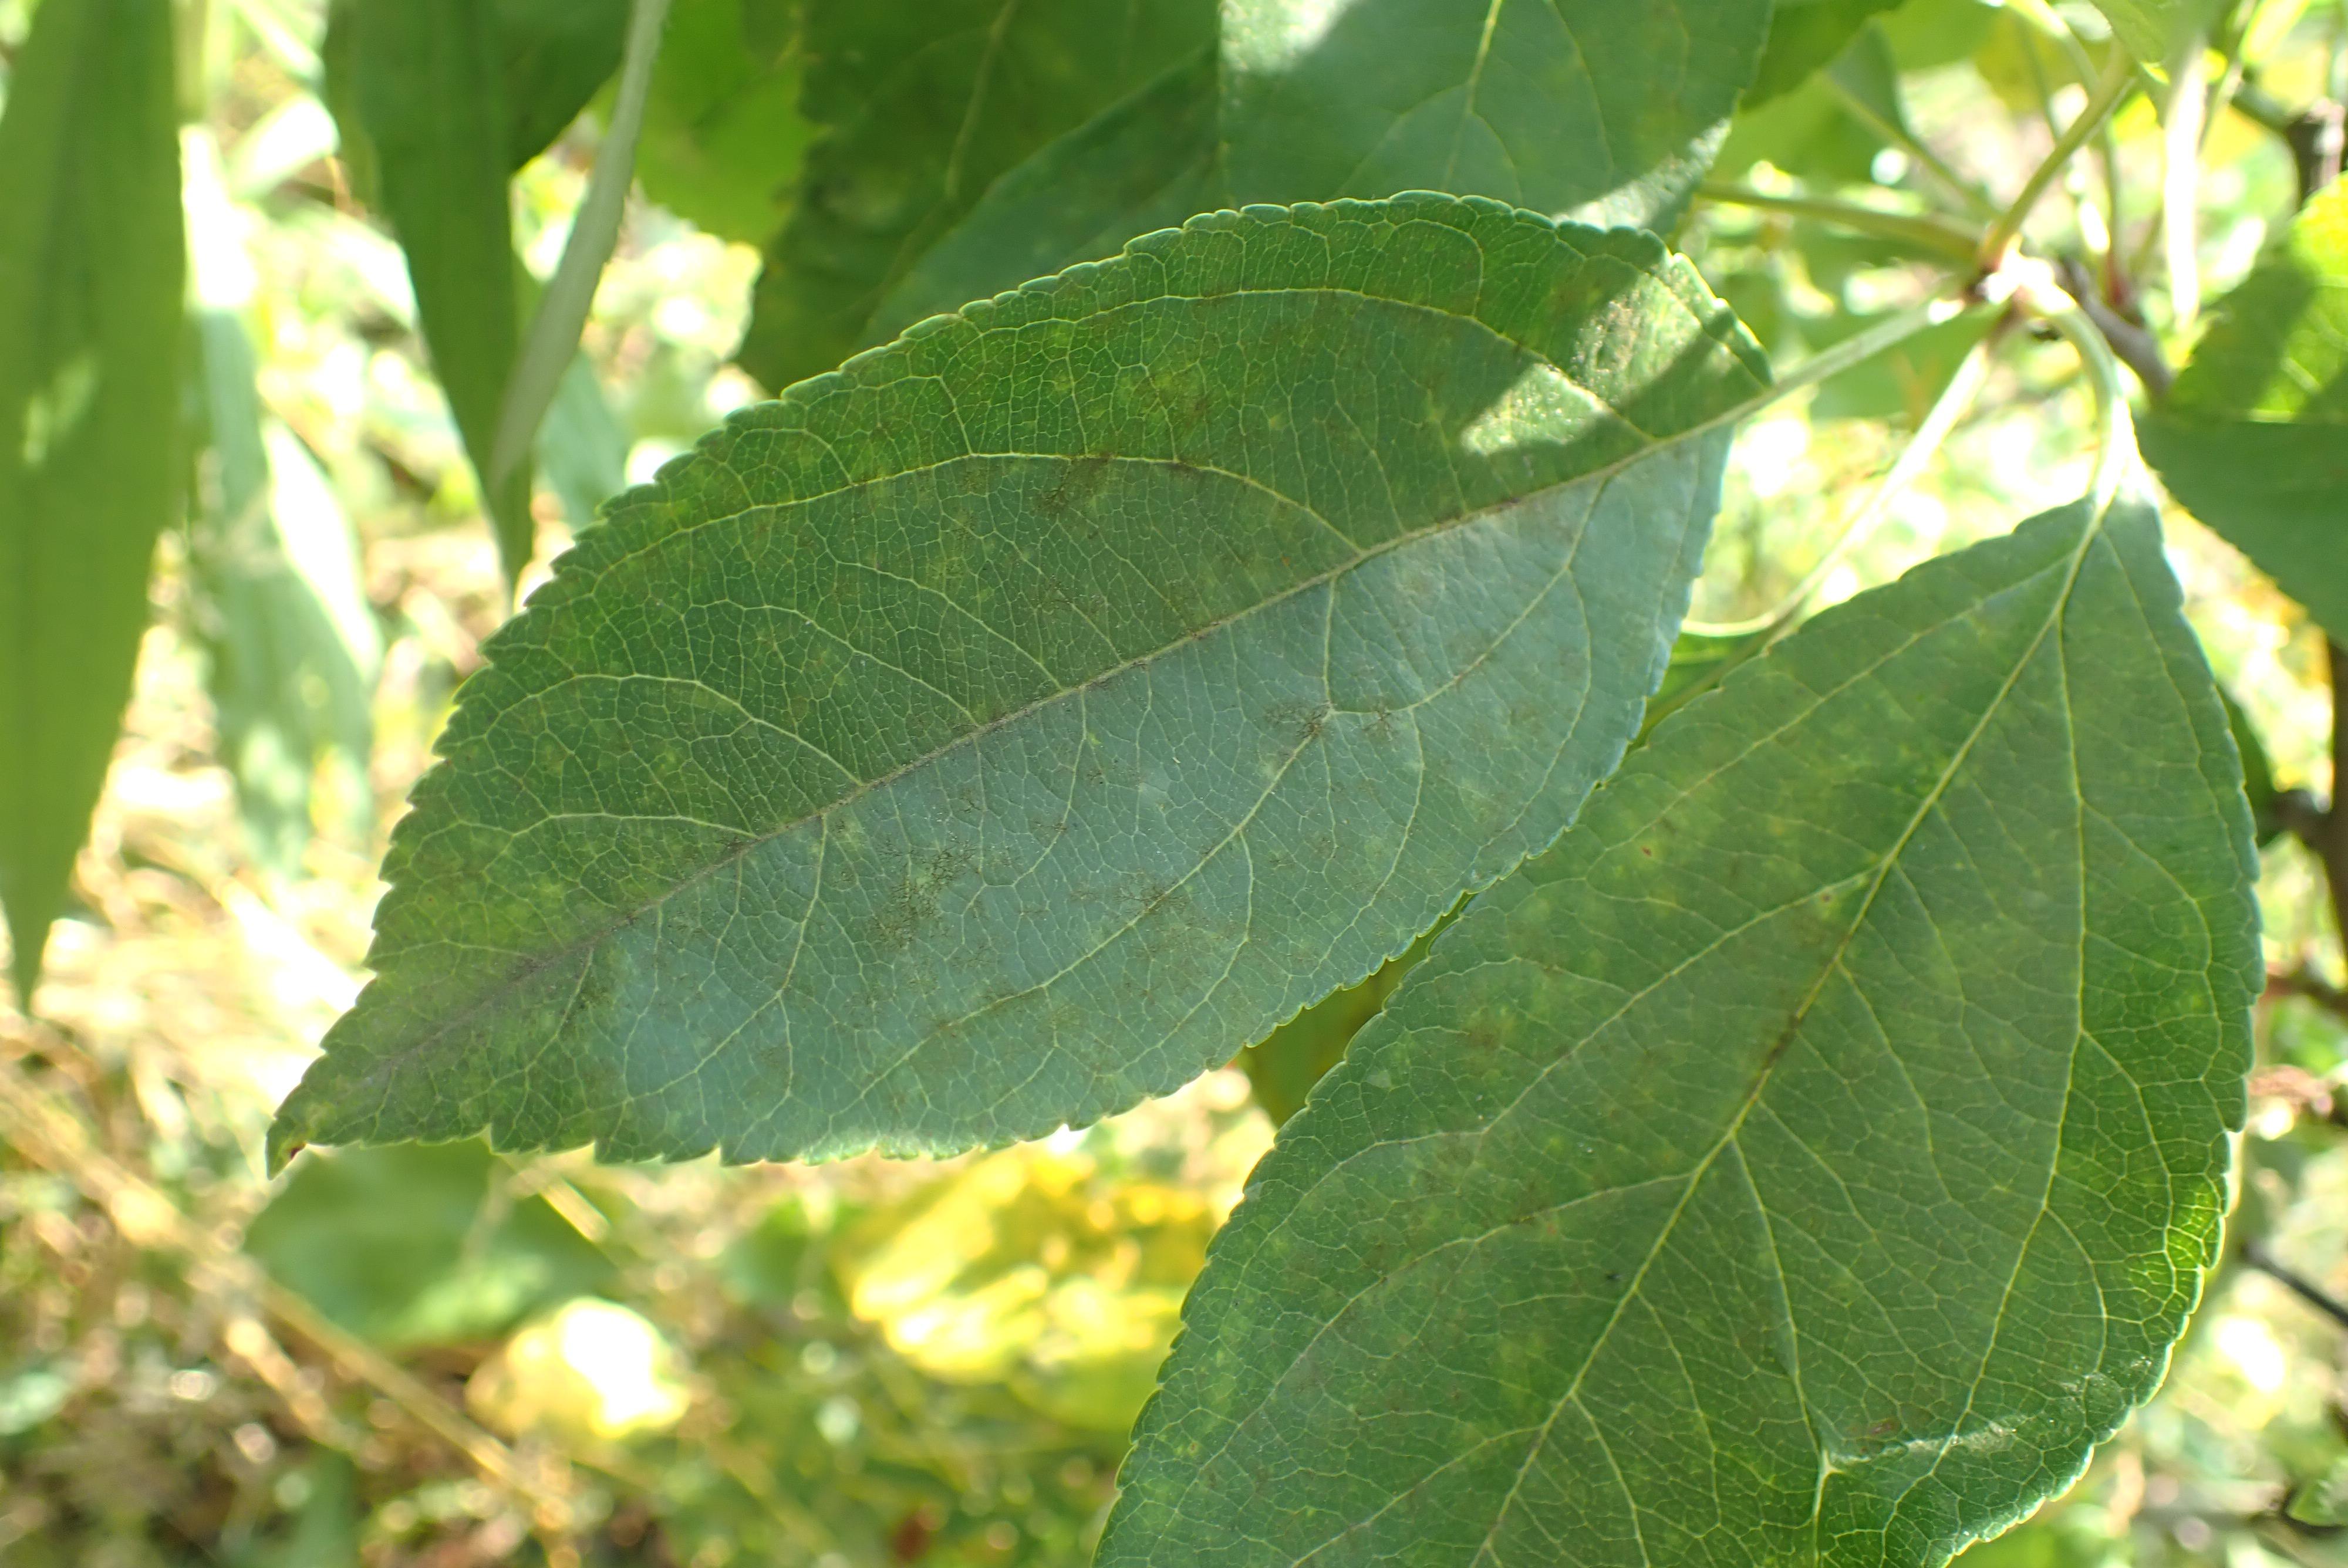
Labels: scab